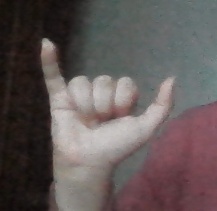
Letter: ya